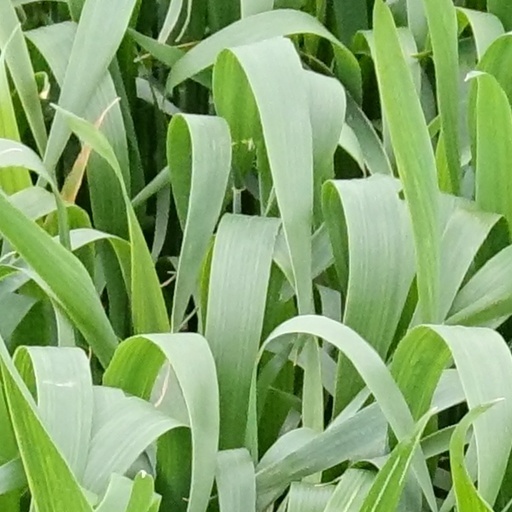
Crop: wheat